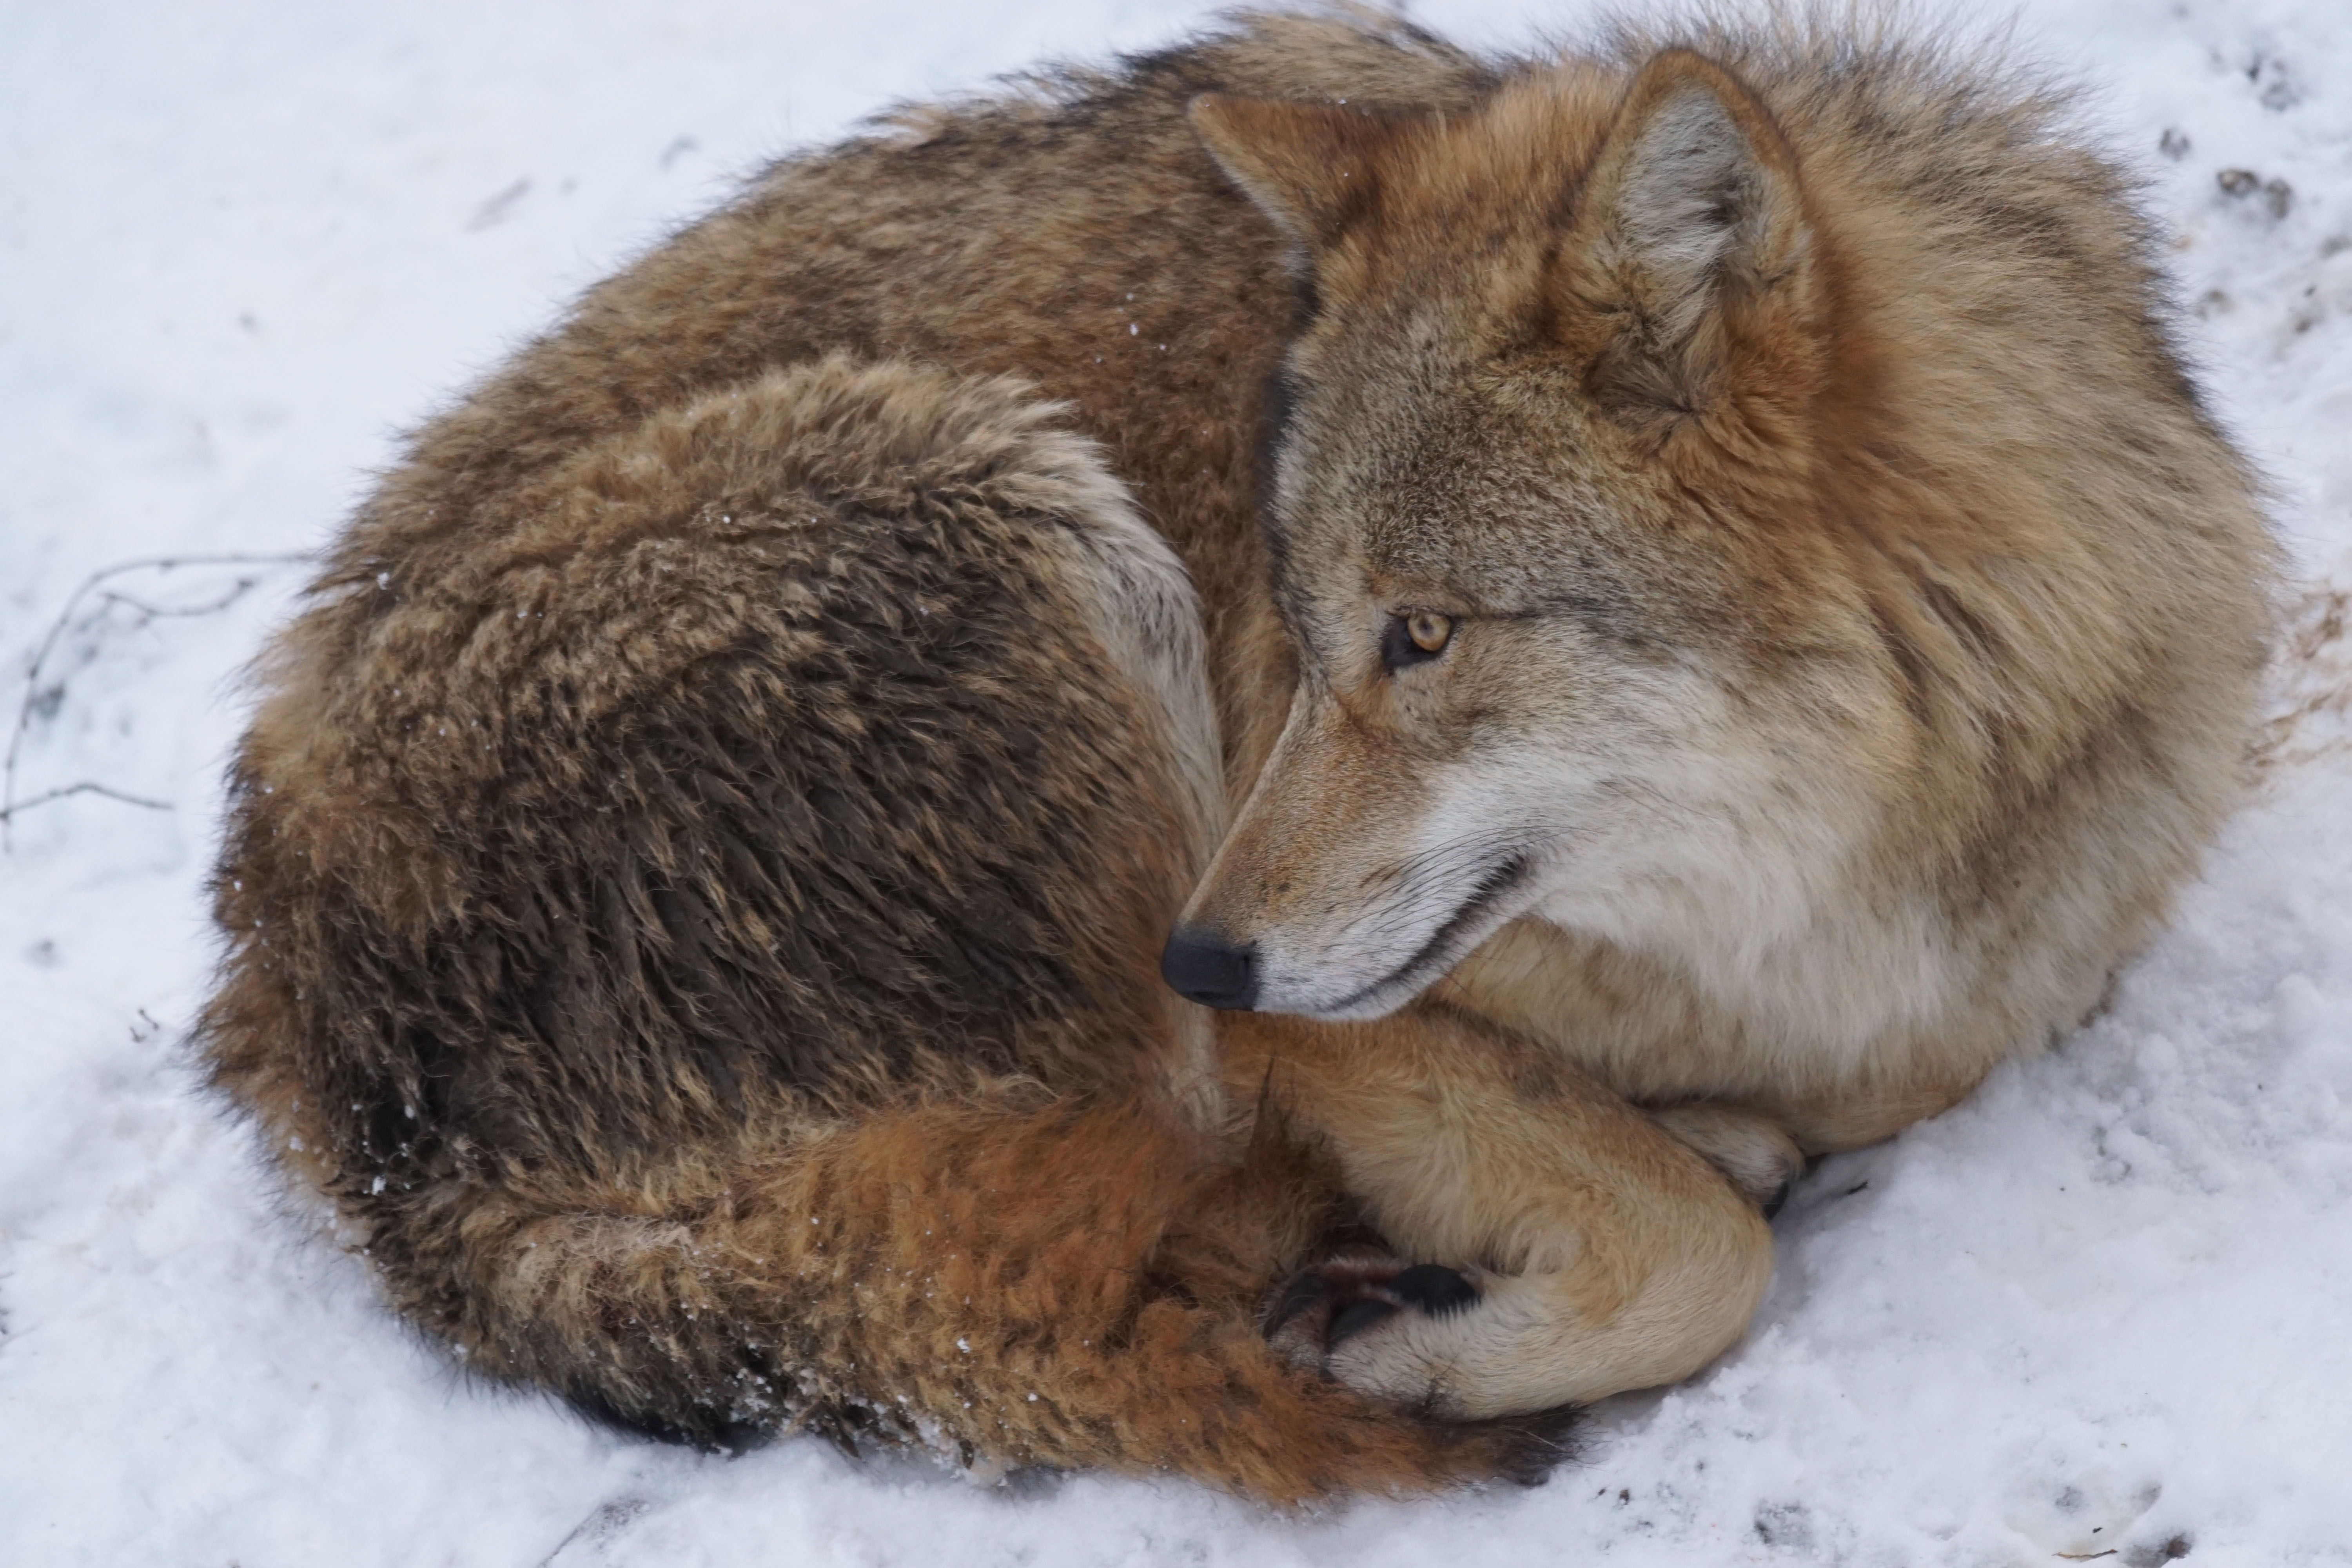
snow, winter, wildlife, mammal, wolf, predator, fauna, animals, vertebrate, mongolian, mongolian wolf, dog like mammal, dog breed group